Ontario Highway 138

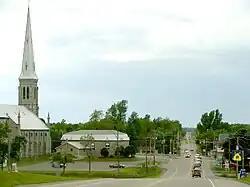
Highway 138 through St. Andrews West

Highway 138 is a highway that crosses the Laurentian Valley in eastern Ontario, connecting Highway 401 in Cornwall with Highway 417 east of Casselman.